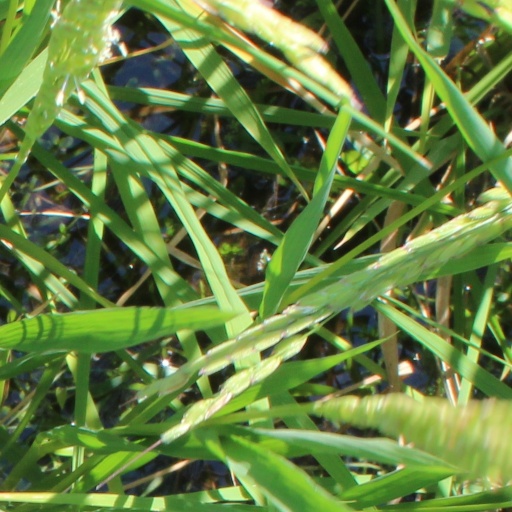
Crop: rice